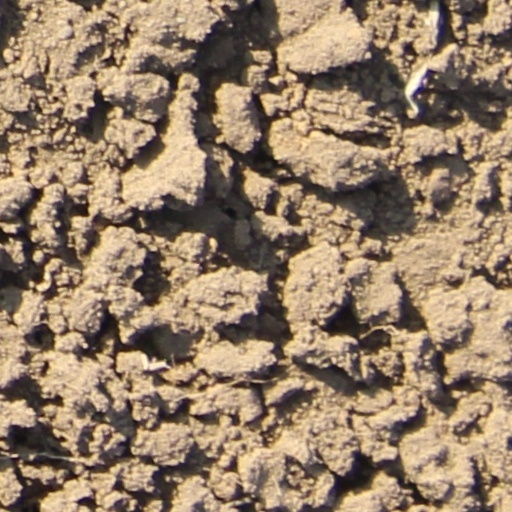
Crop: wheat